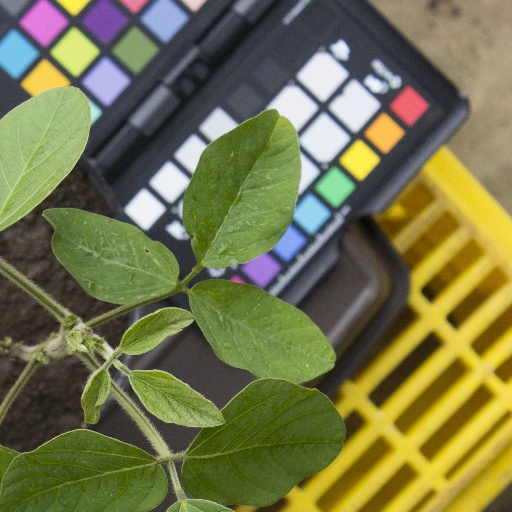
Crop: soybean